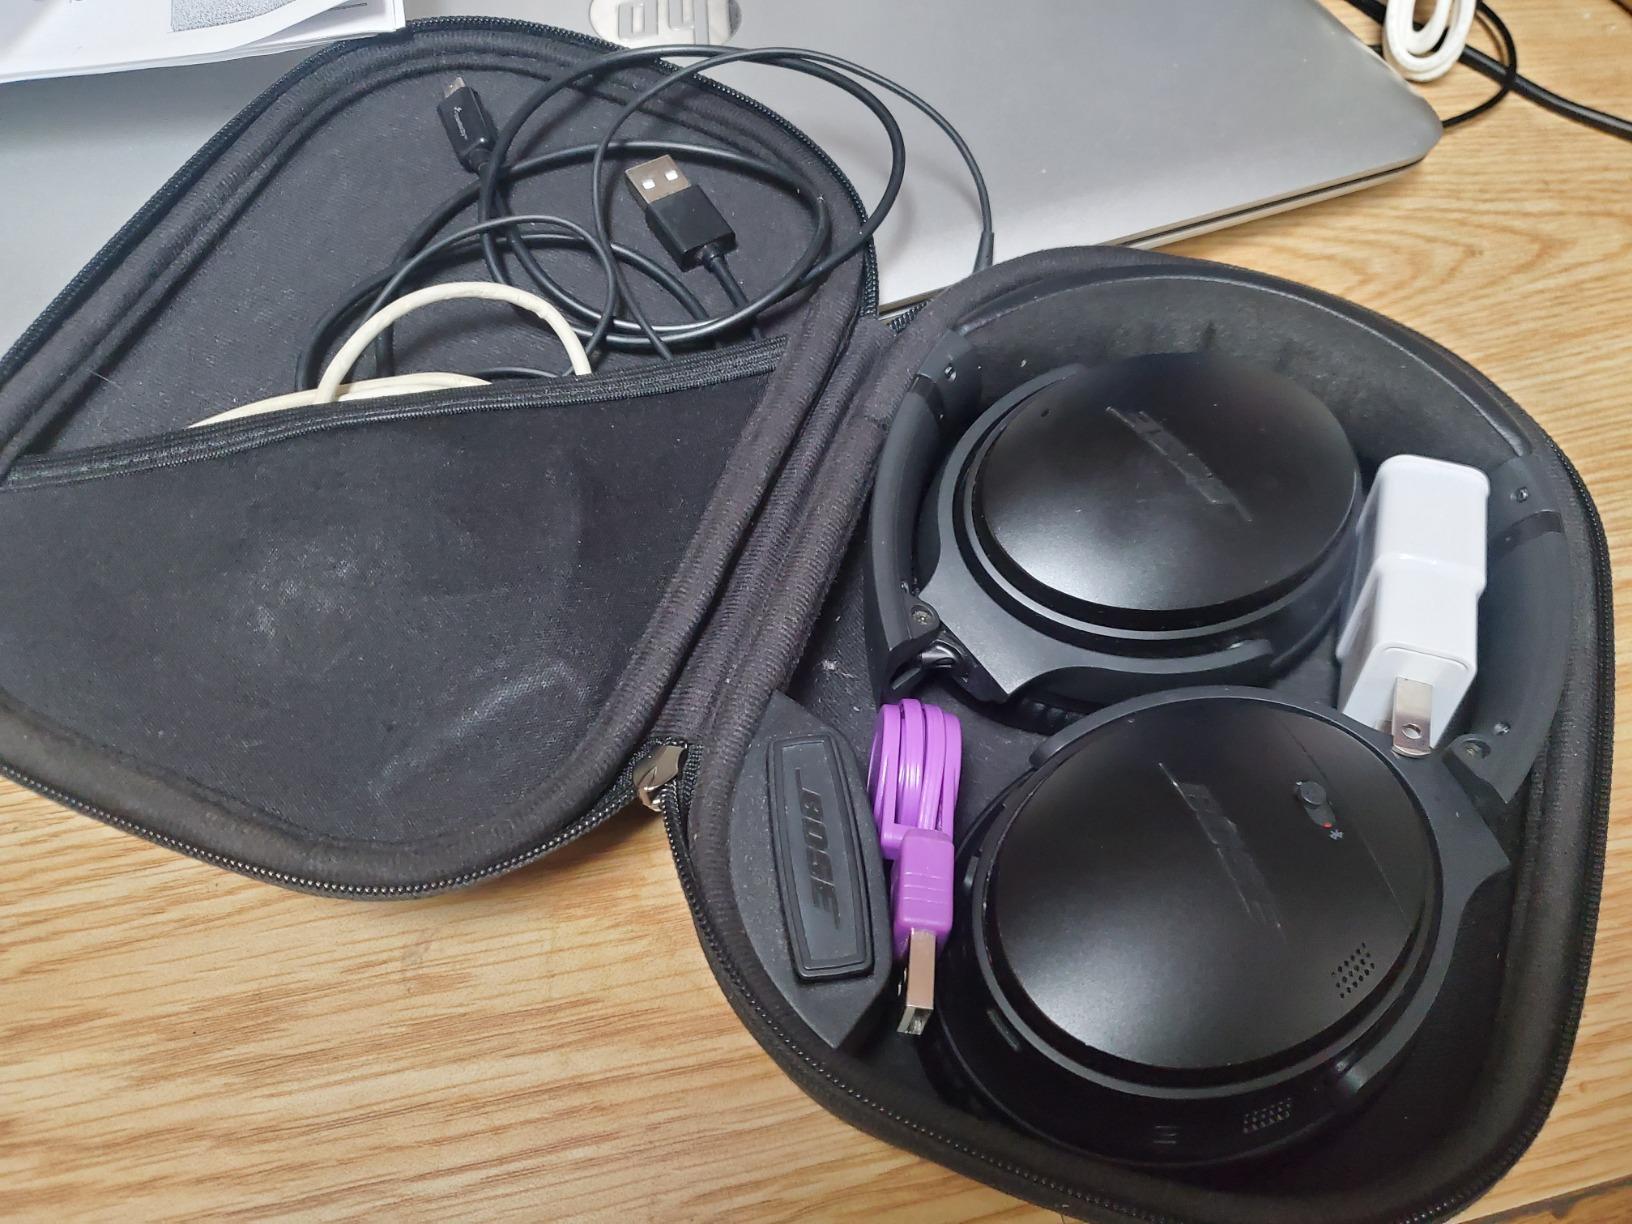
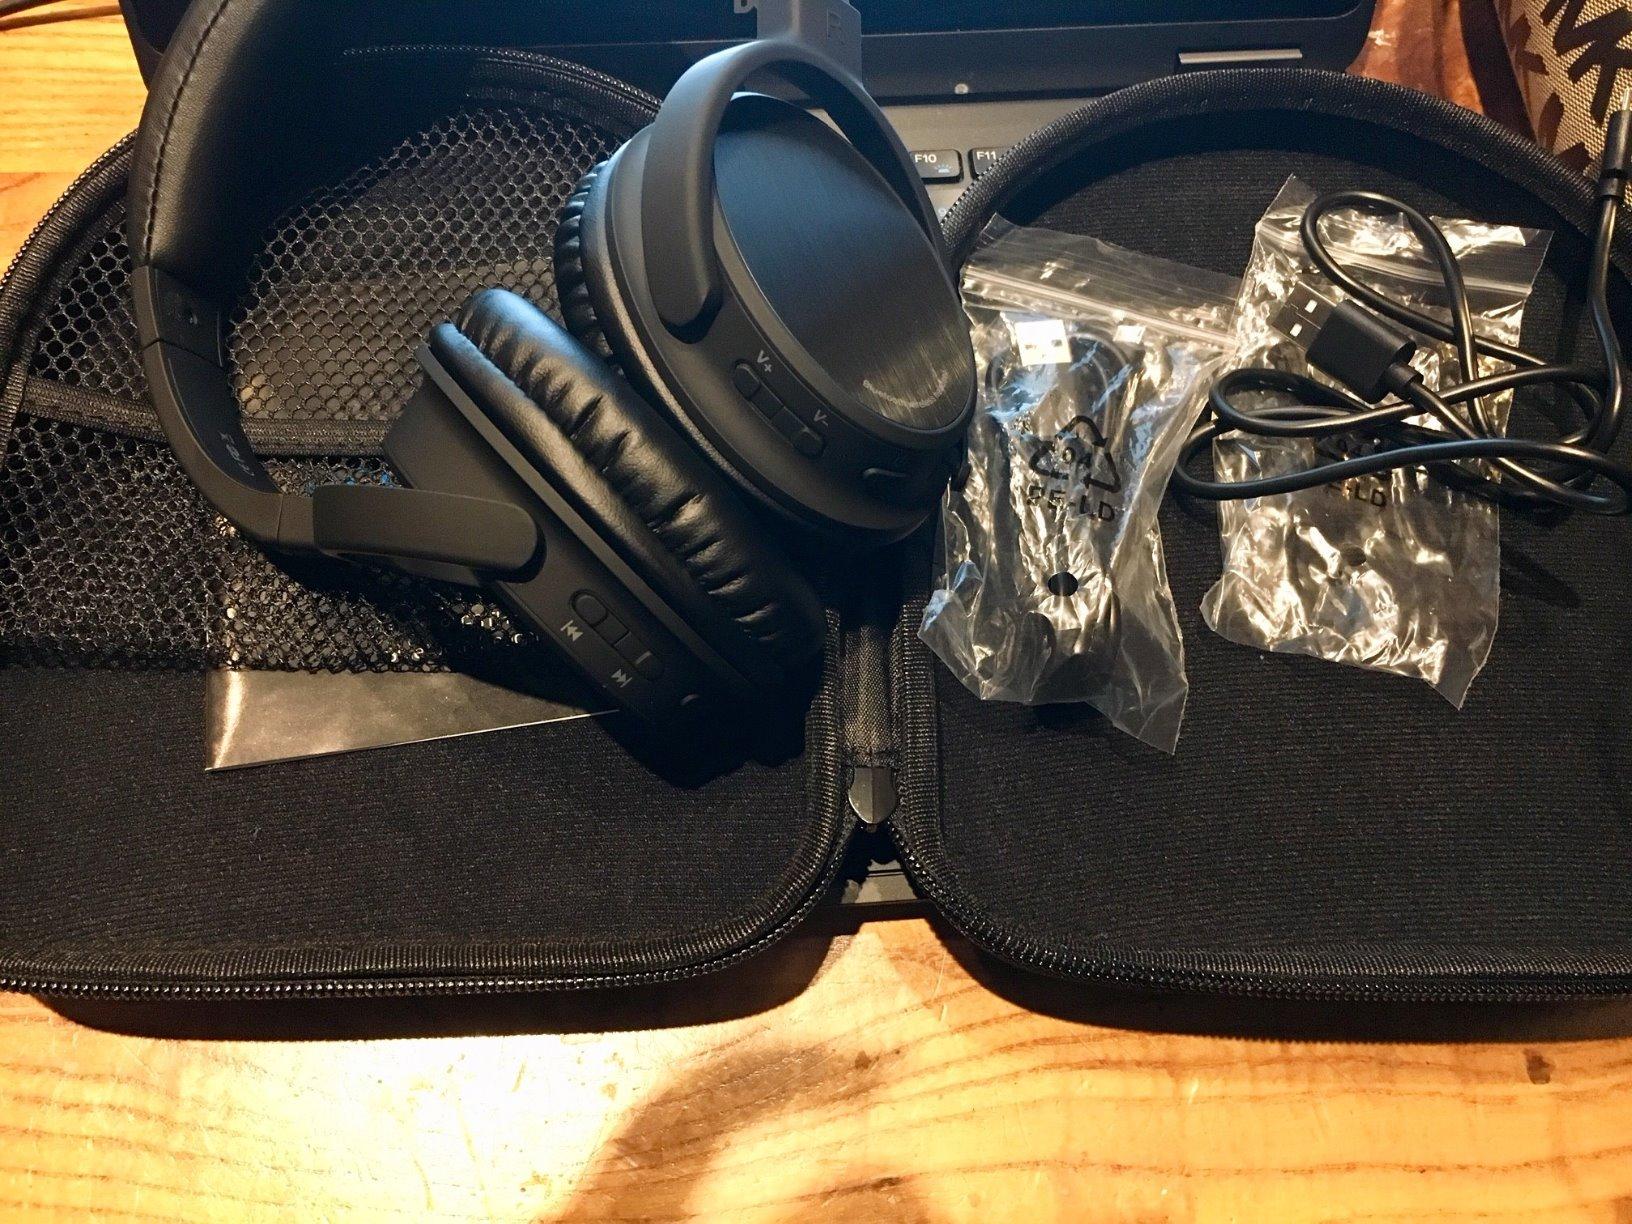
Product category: headphones
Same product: no